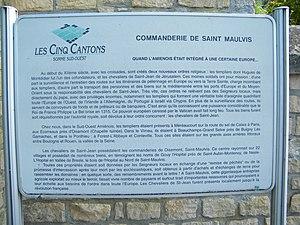
Saint-Maulvis, Somme, Fr, panneau d'informations, près de l'église.
Saint-Maulvis est une commune française située dans le département de la Somme, en région Hauts-de-France.